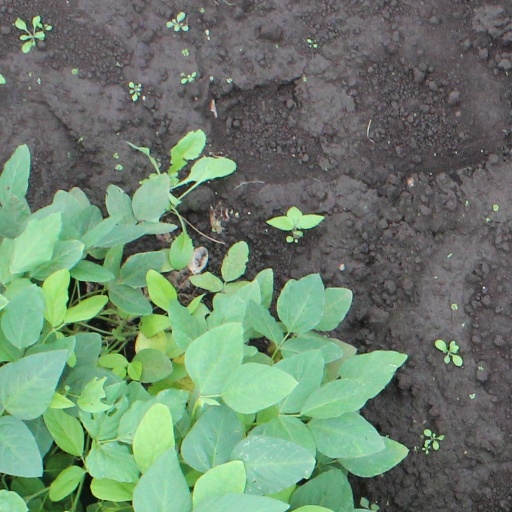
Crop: soybean